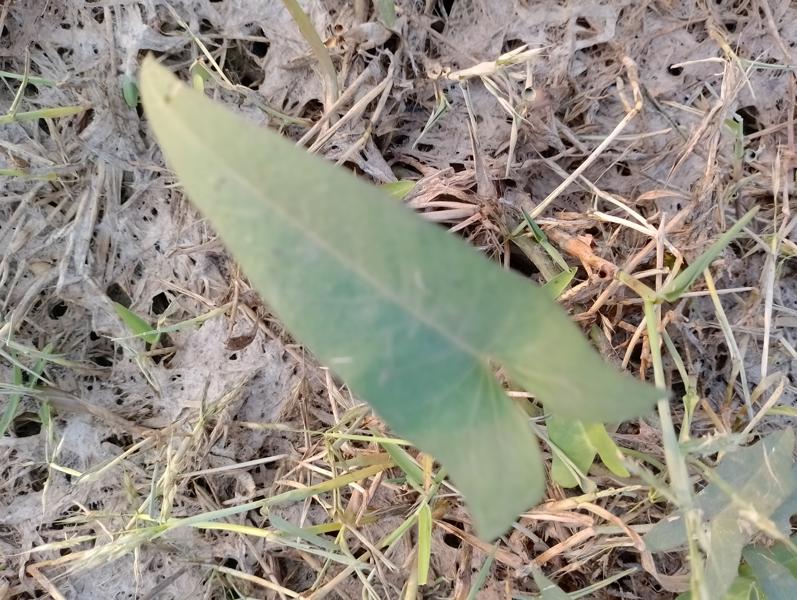
Weed species: Ipomoea aquatic